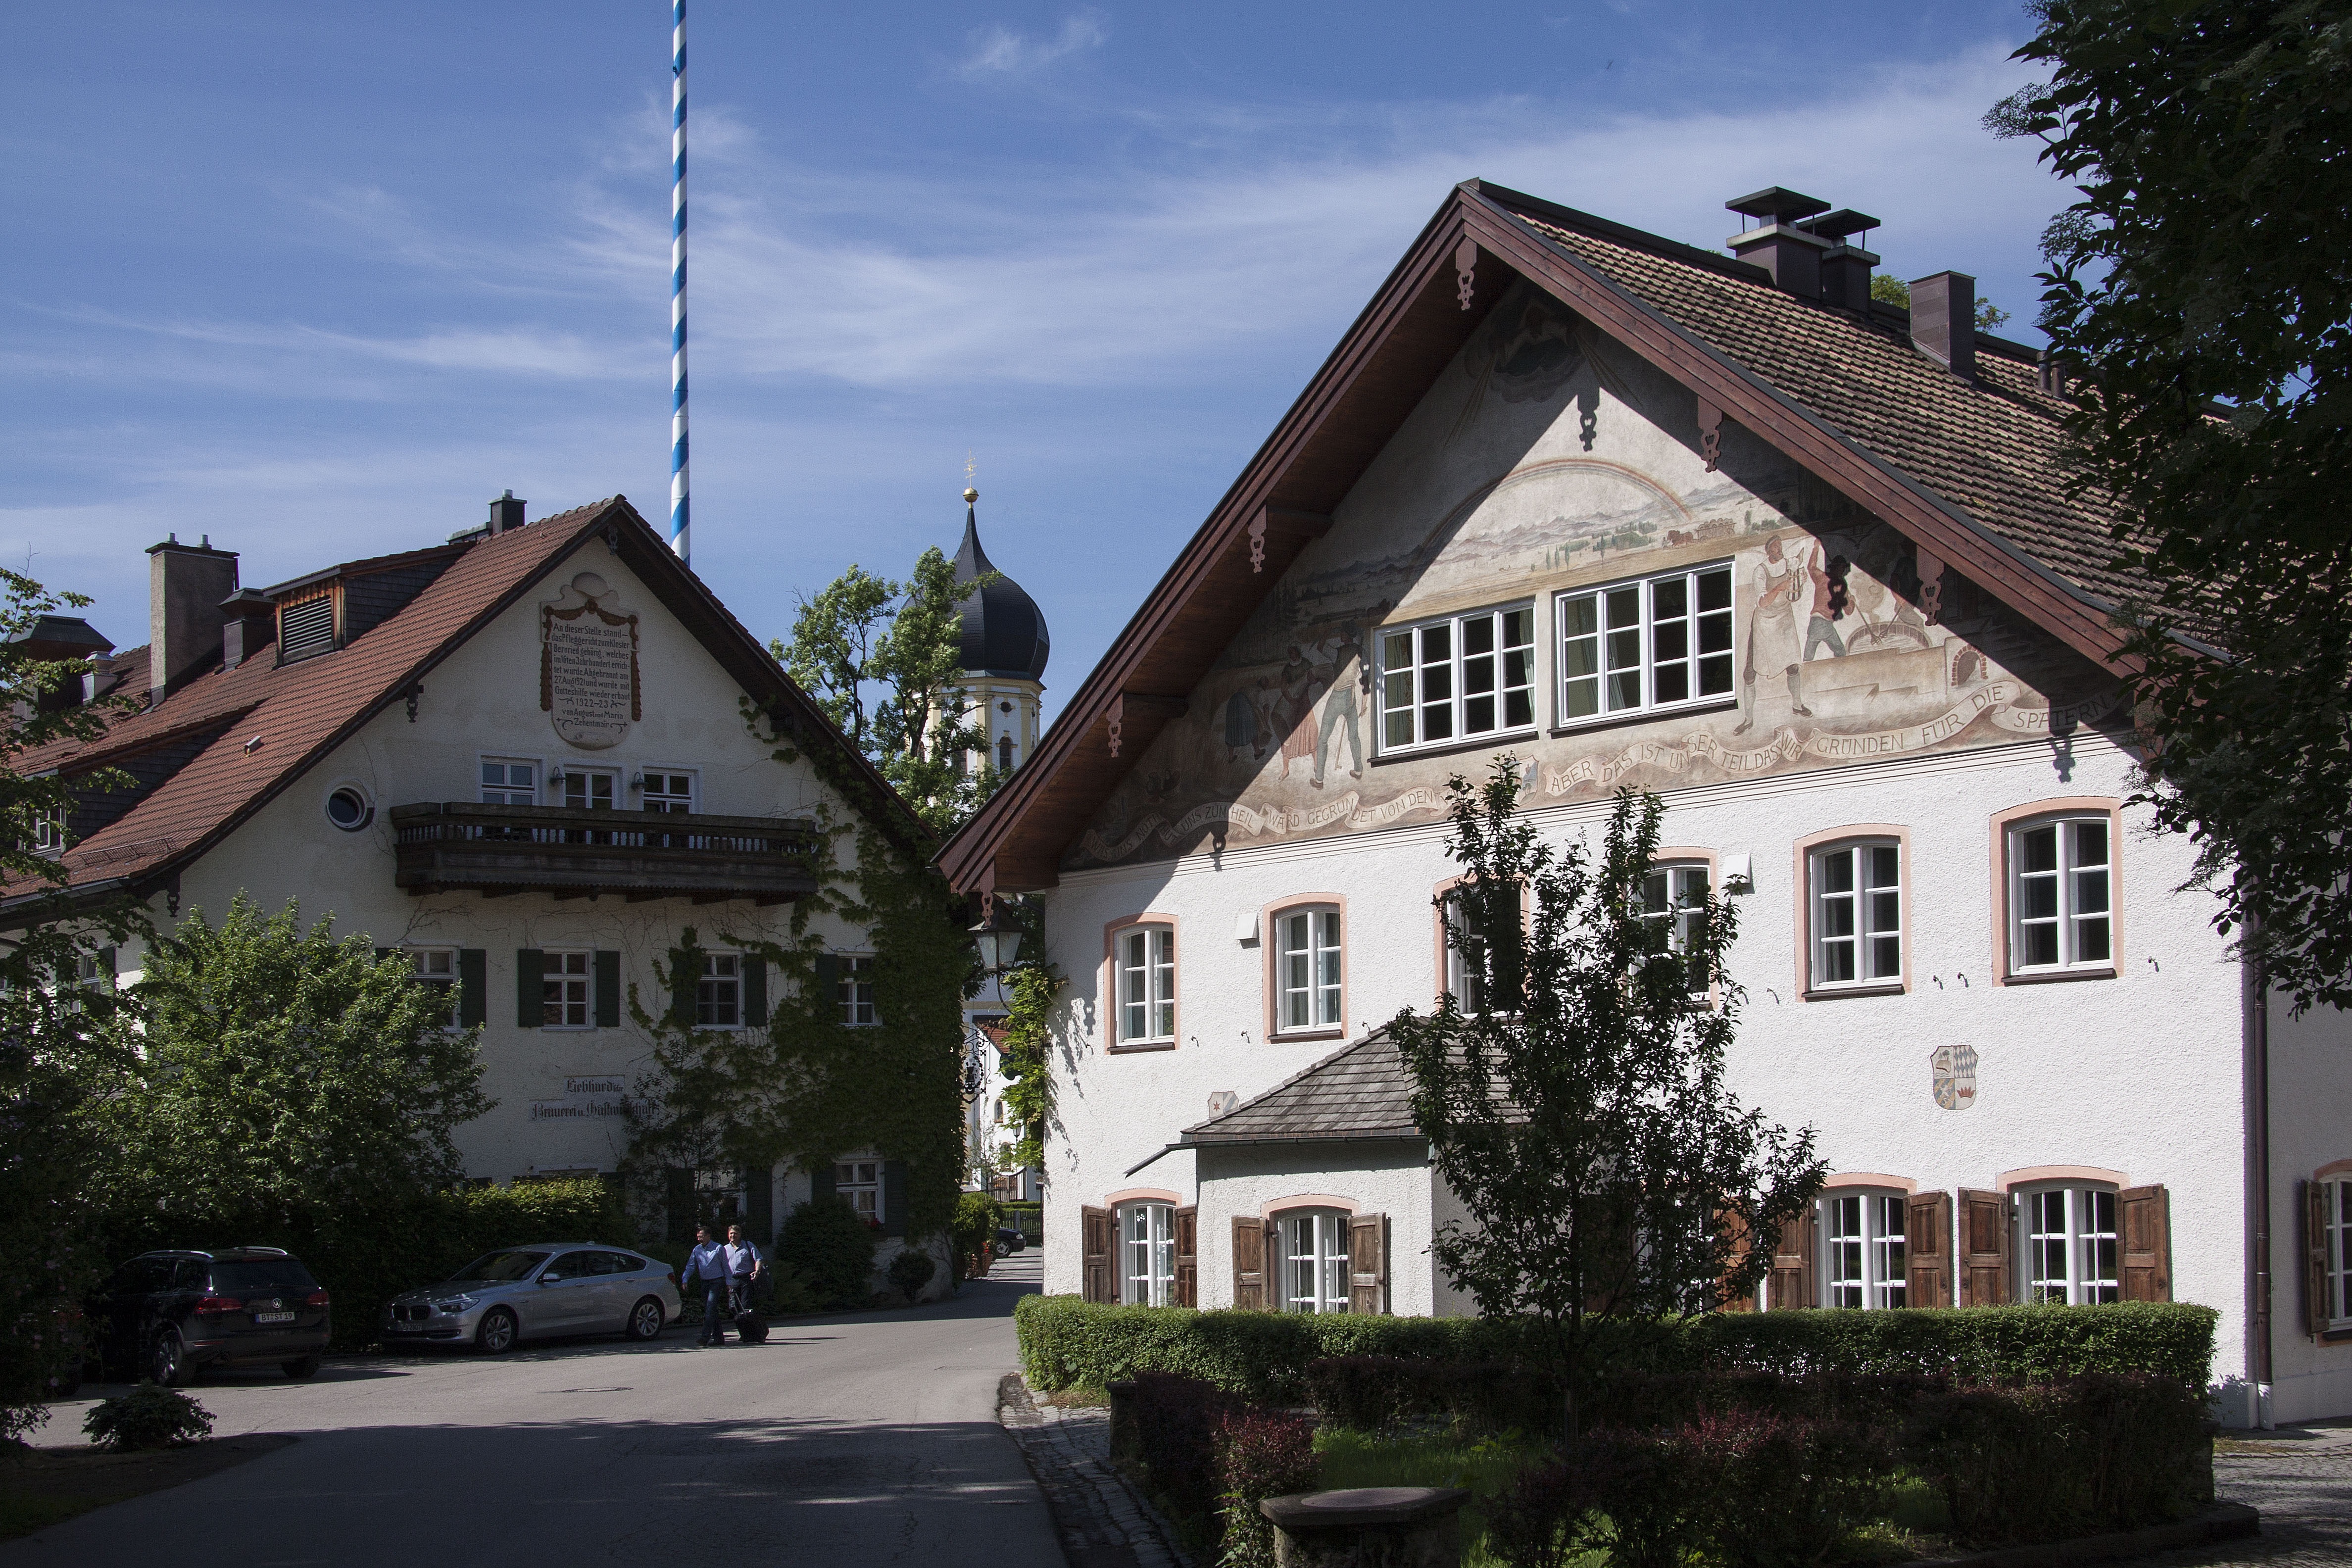
white, house, morning, town, building, home, village, rural, spring, cottage, facade, property, blue, church, trees, hotel, autos, estate, tradition, inn, baroque, neighbourhood, morning light, upper bavaria, local transit, caption, onion dome, maypole, l ftlmalerei, residential area